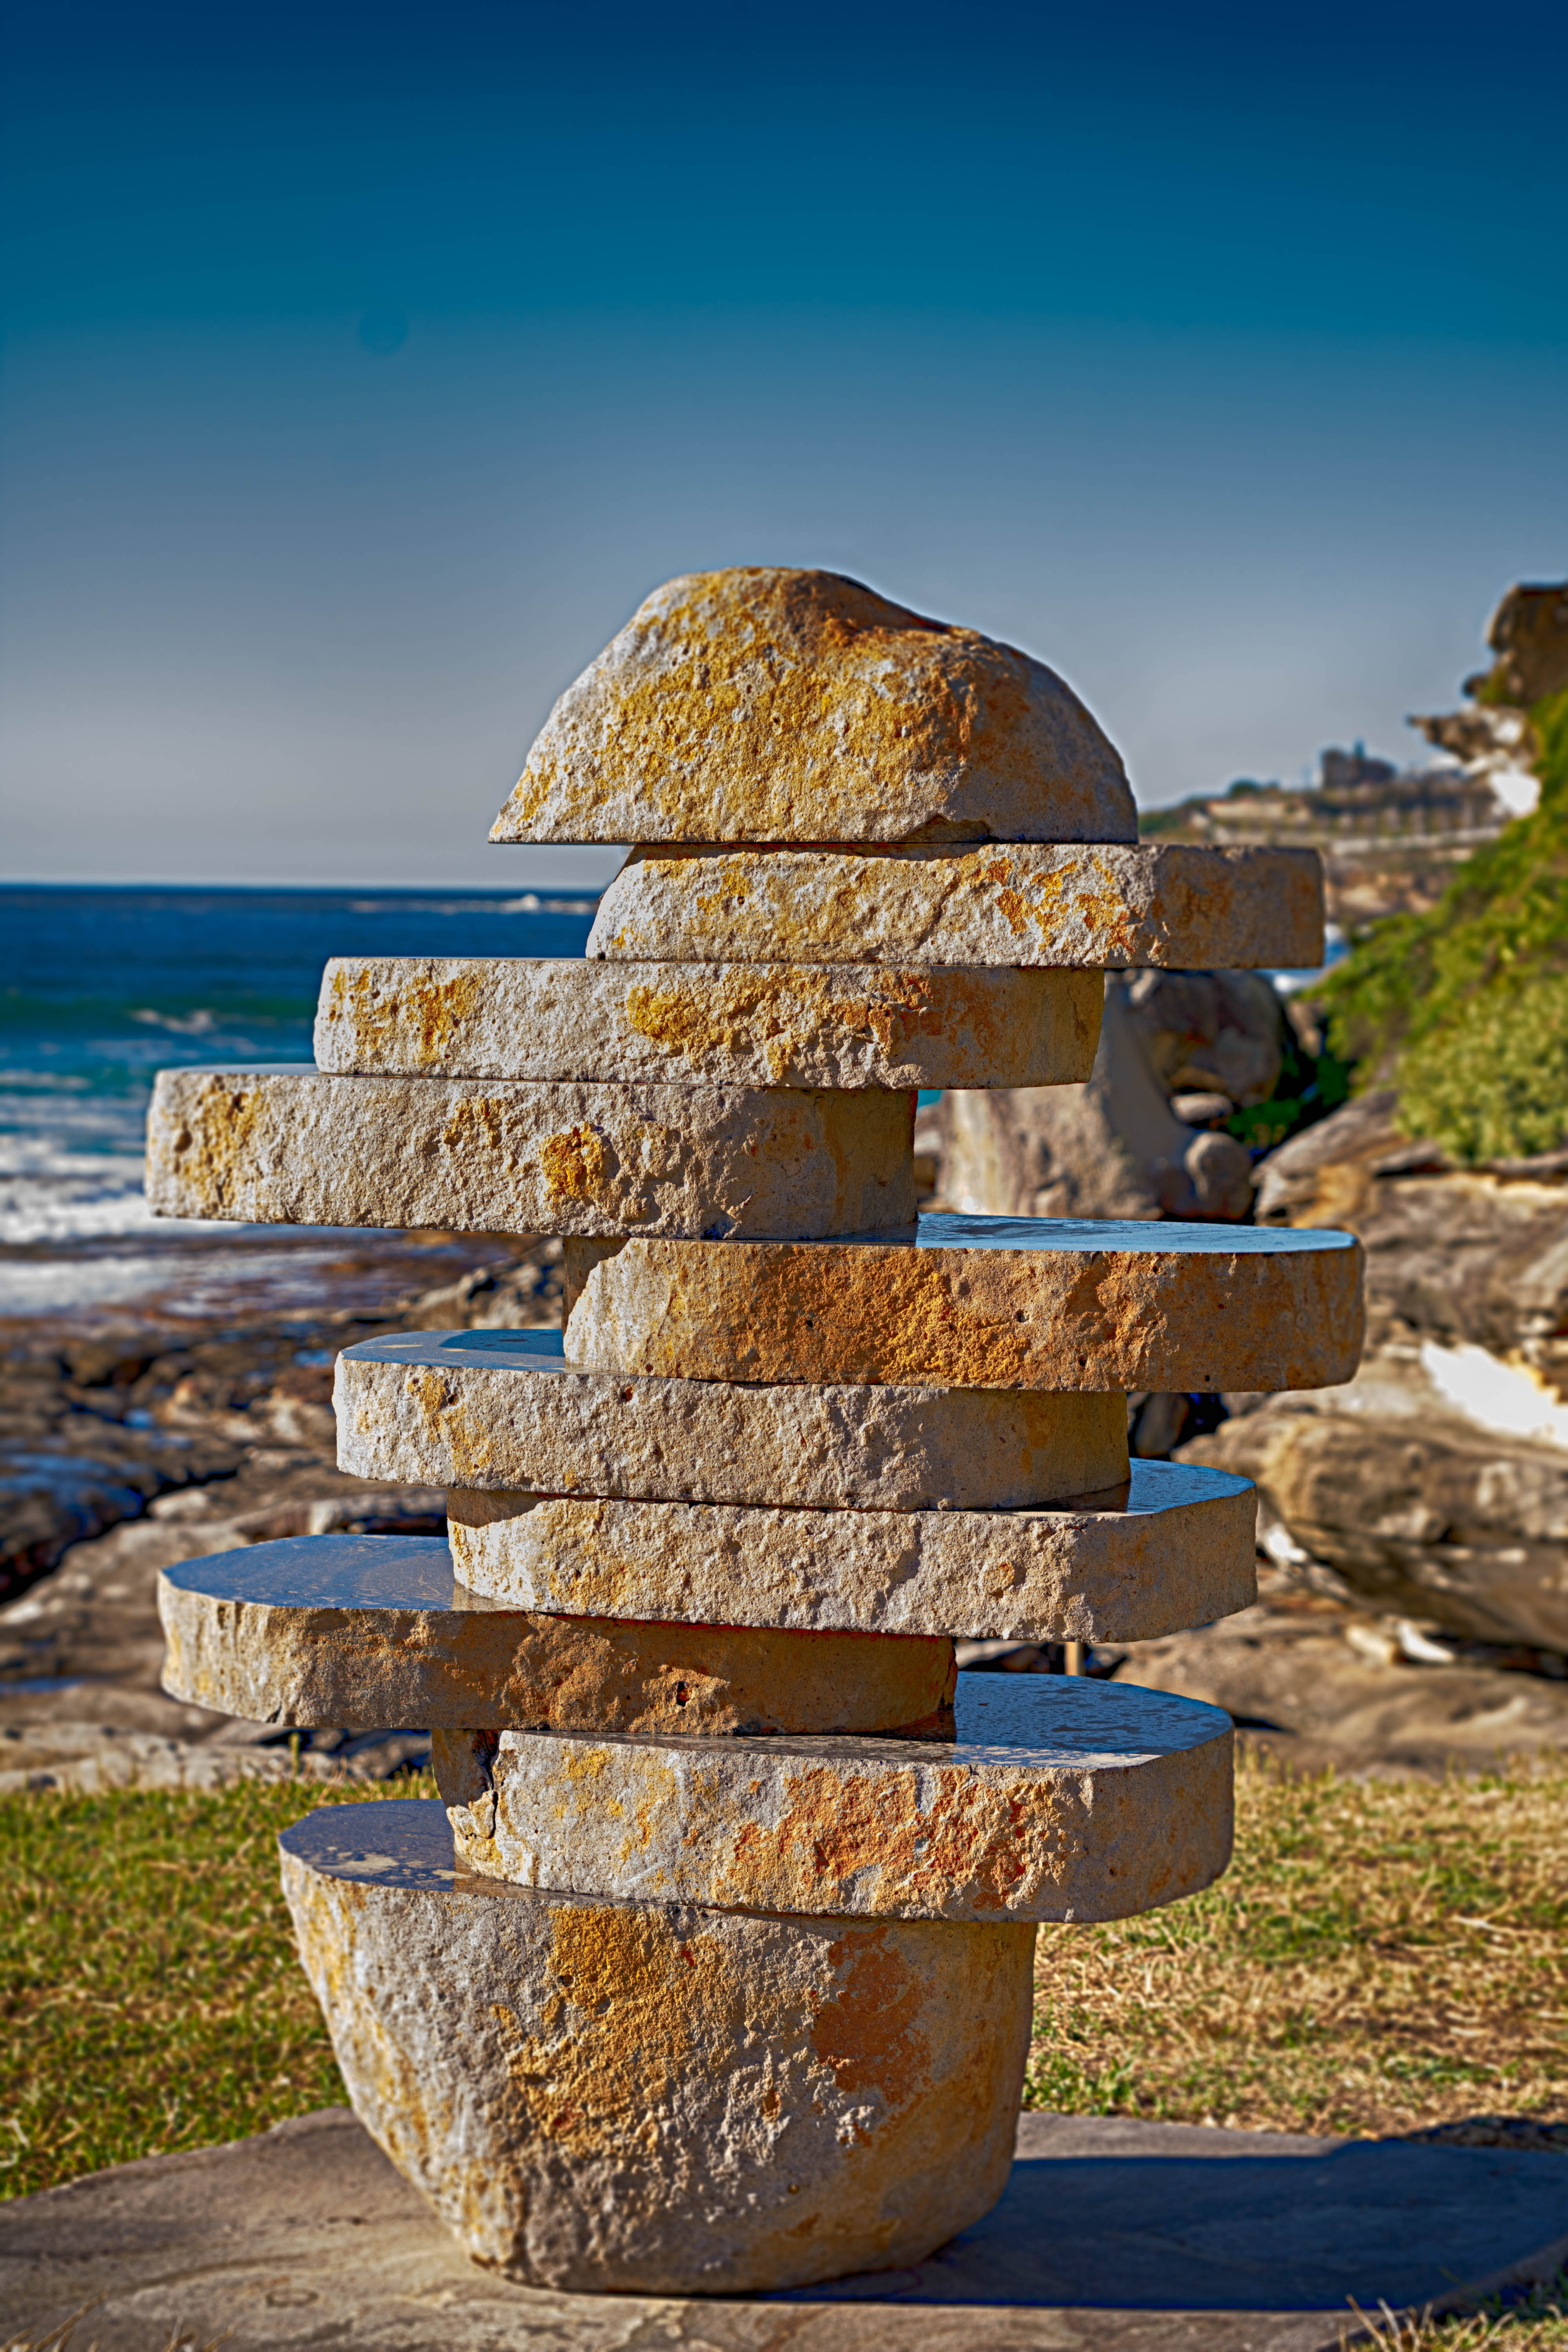
beach, sea, coast, water, rock, wood, vacation, blue, material, sculpture, water feature, ancient history